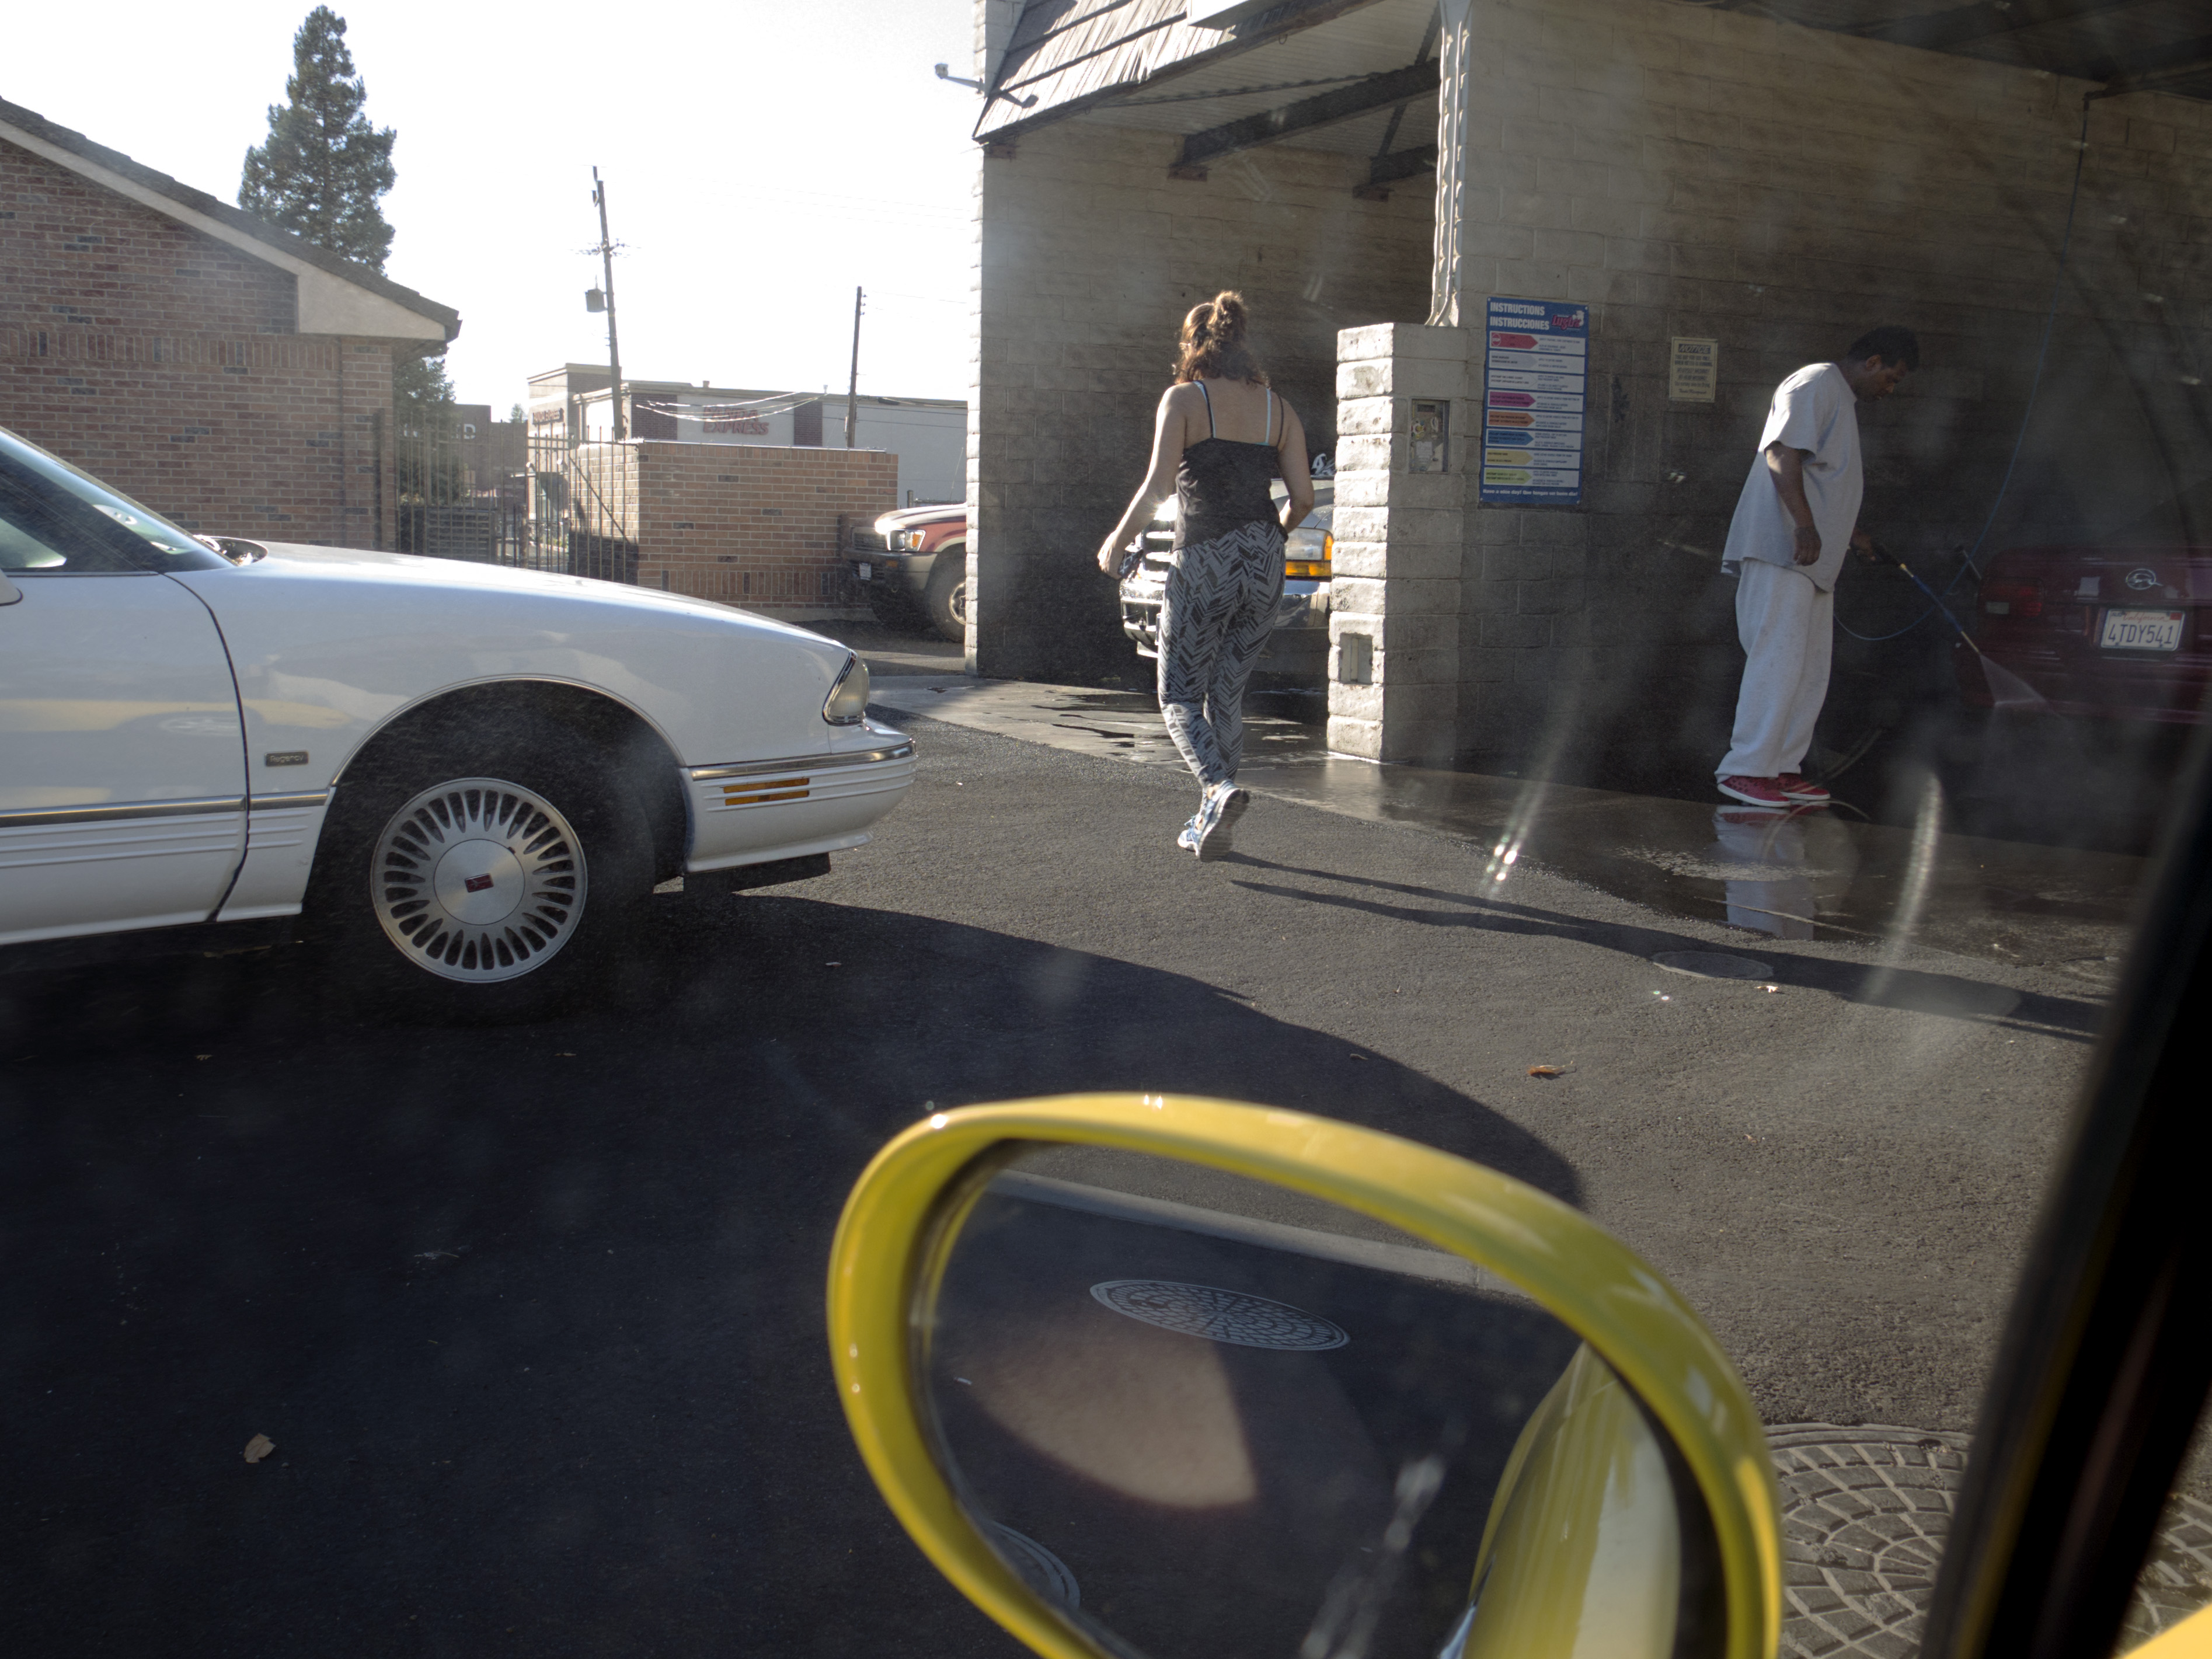
car, wheel, summer, vehicle, yellow, miata, carwash, sacramento, automobile make, automotive exterior